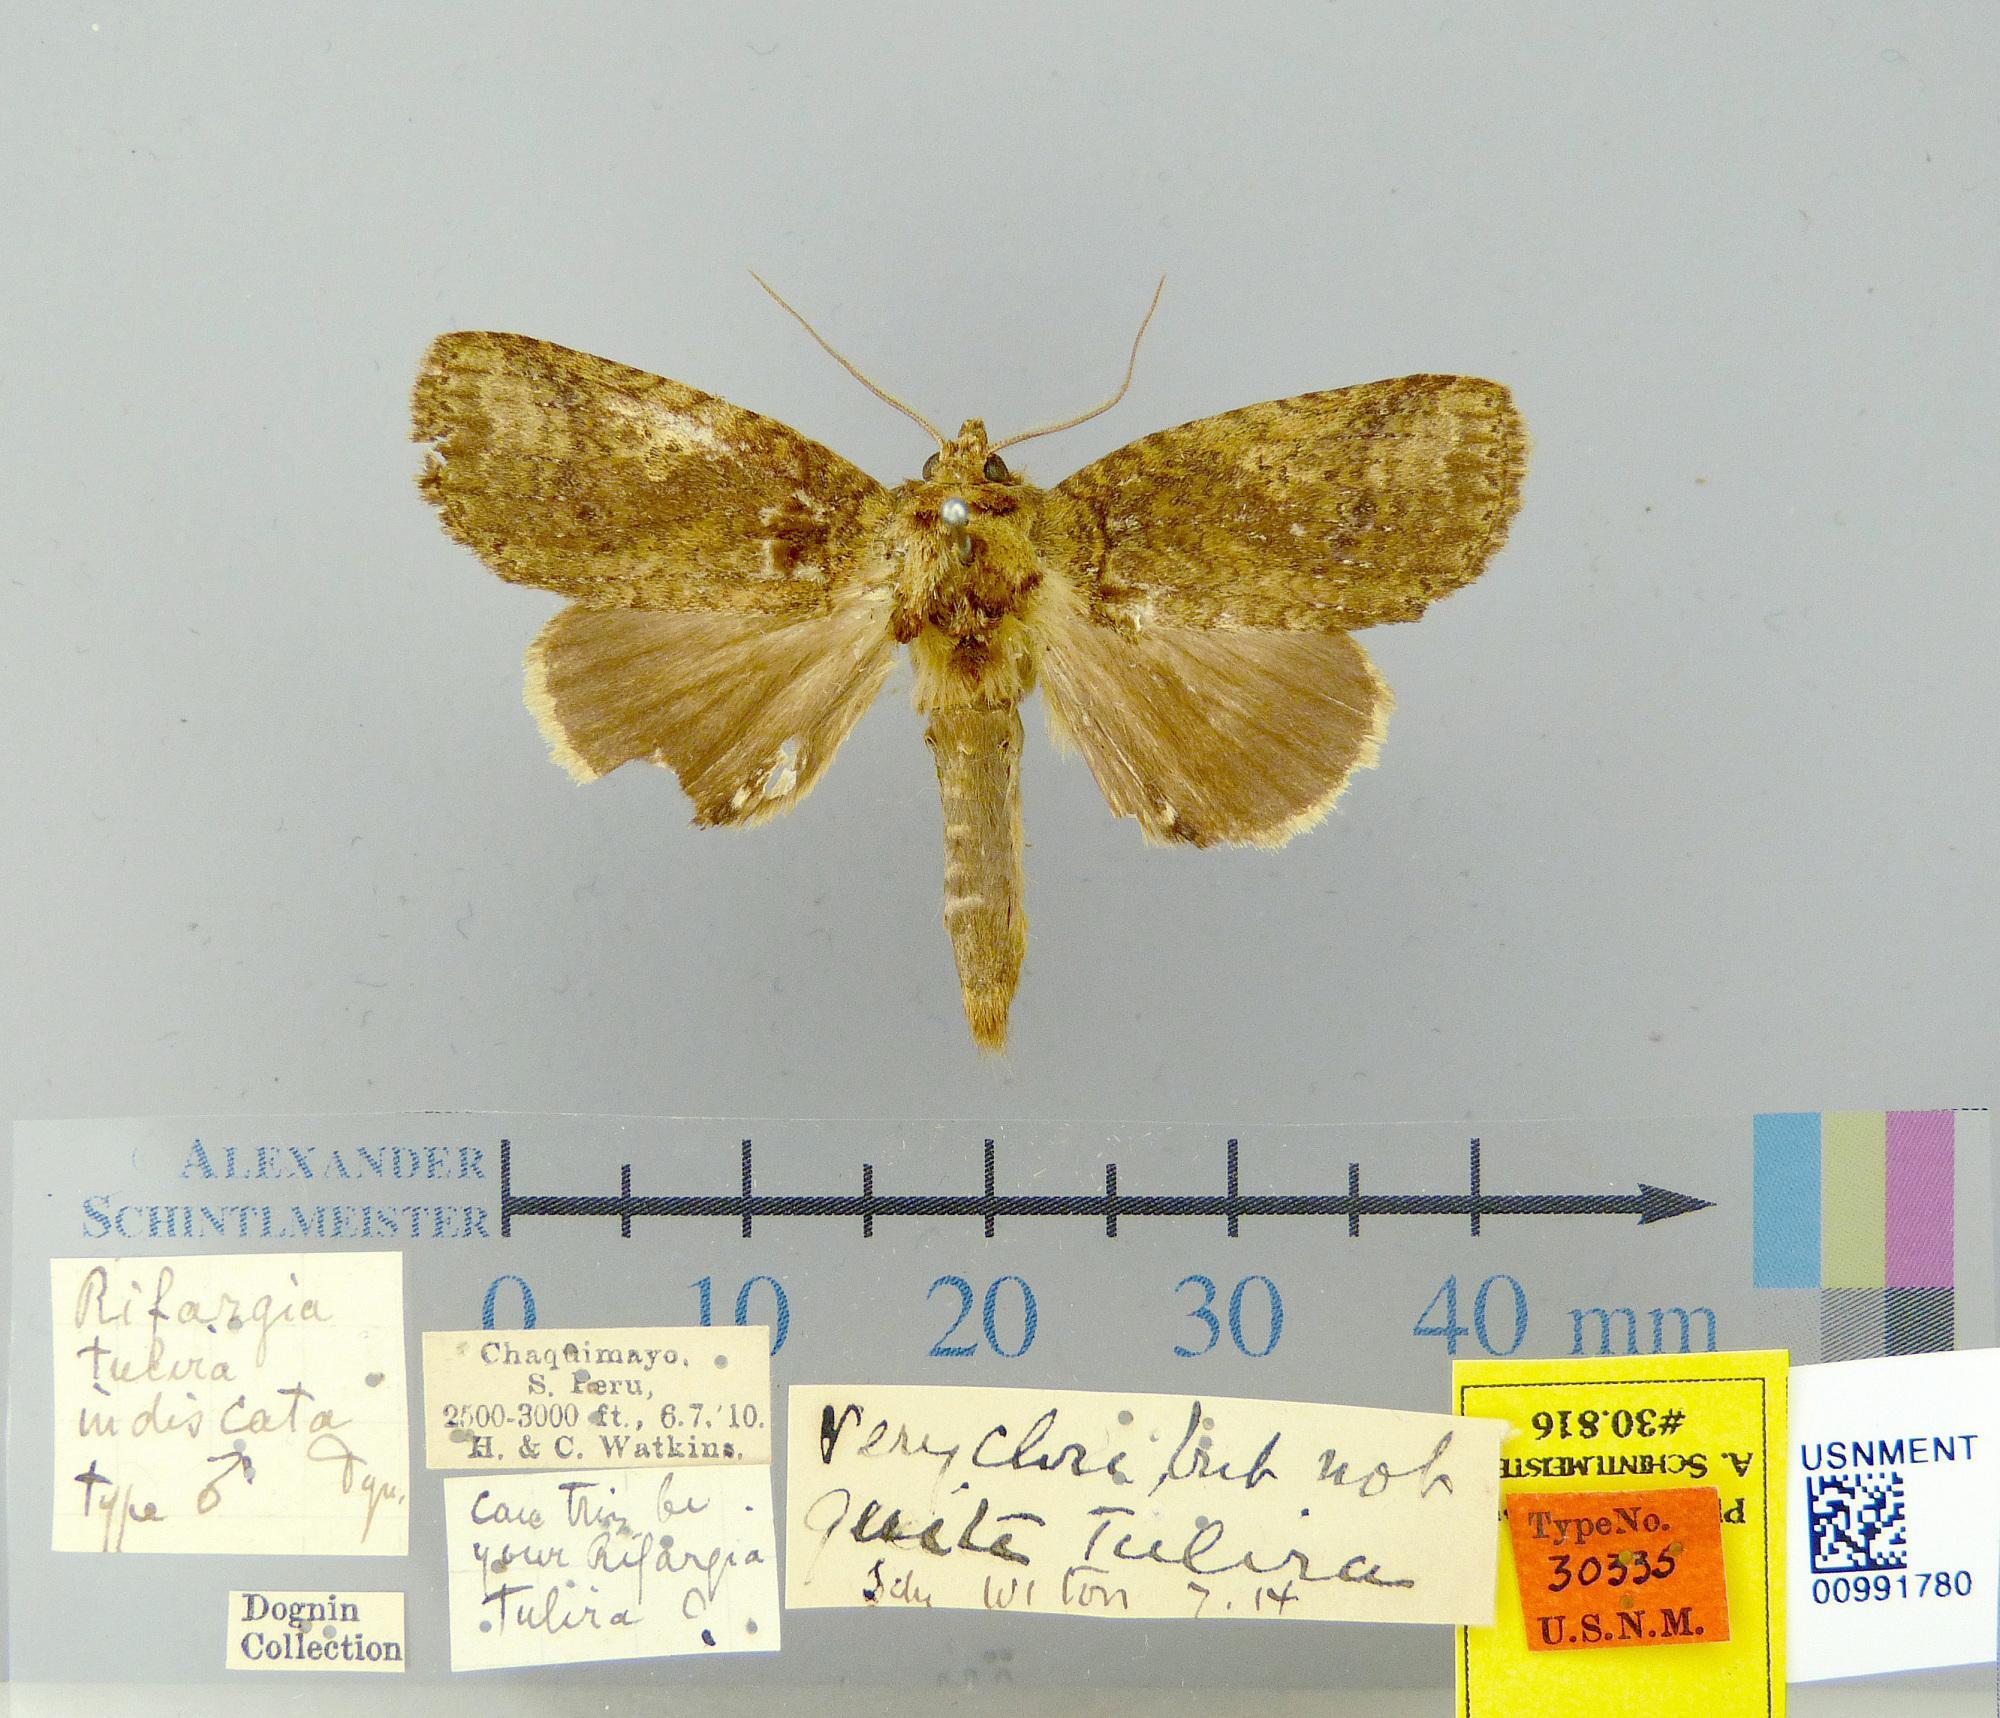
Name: Rifargia tulira indiscata
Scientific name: Rifargia tulira indiscata Schaus, 1906
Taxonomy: Animalia, Arthropoda, Insecta, Lepidoptera, Notodontidae
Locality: Chaquimayo, Unknown, Peru